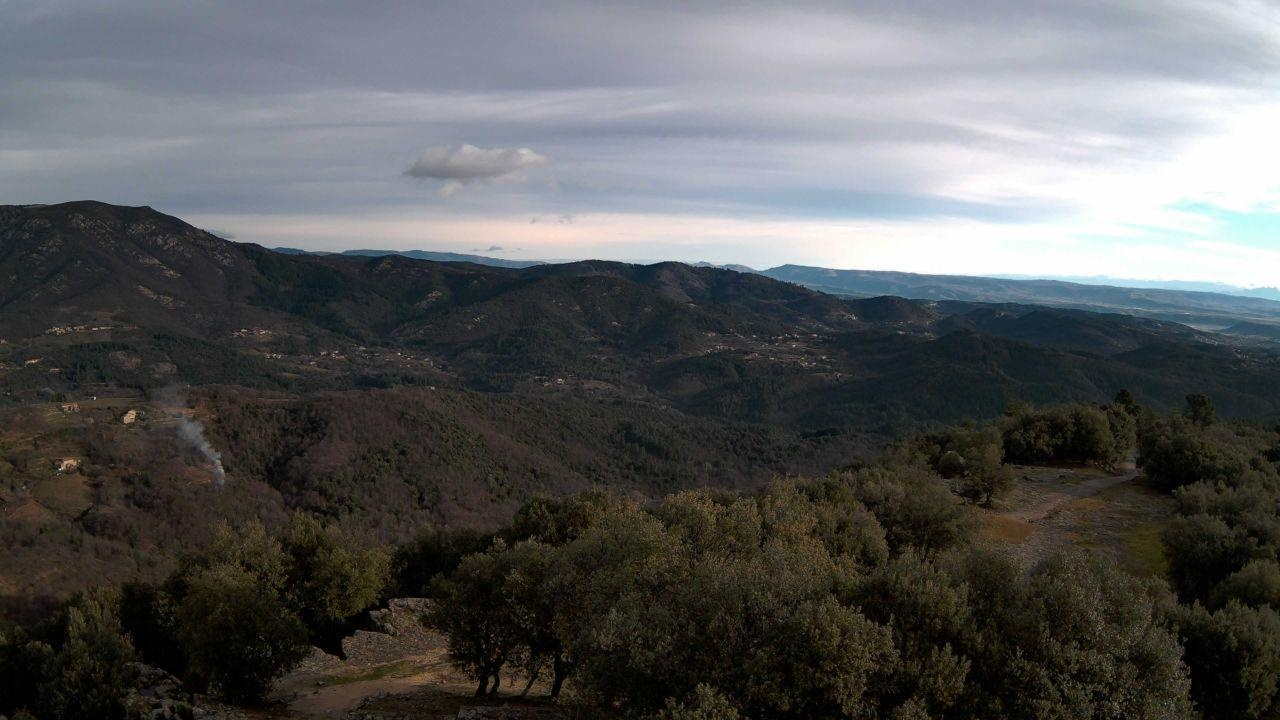
Fire: no
Smoke: yes